Oskar Rohr

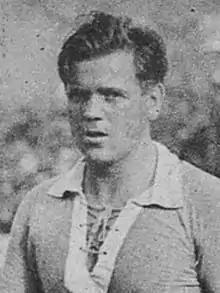
Rohr in 1937

Oskar Rohr (24 April 1912 – 8 November 1988) was a German footballer and one of the first footballers to play abroad in a foreign league. He was born in Mannheim, Germany.